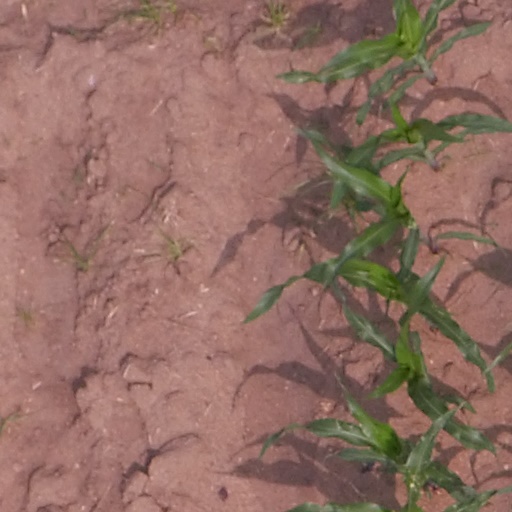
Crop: maize; corn